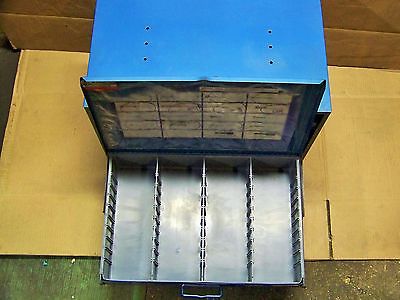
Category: cabinet